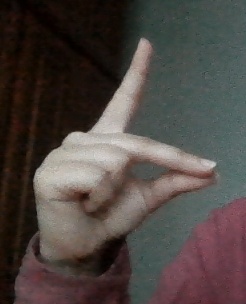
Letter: ta